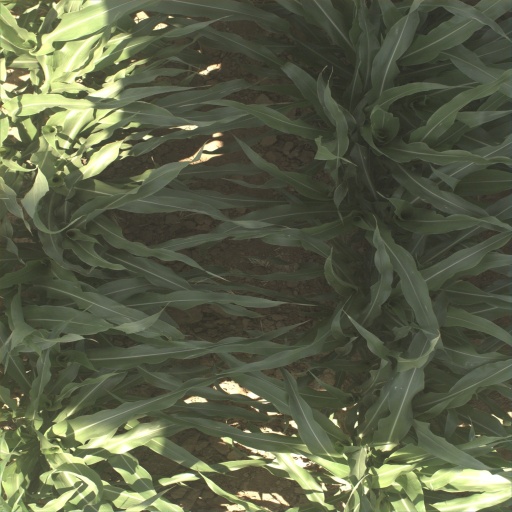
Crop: sorghum